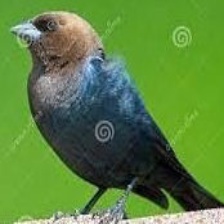
Species: BROWN HEADED COWBIRD
Scientific name: MOLOTHRUS ATER